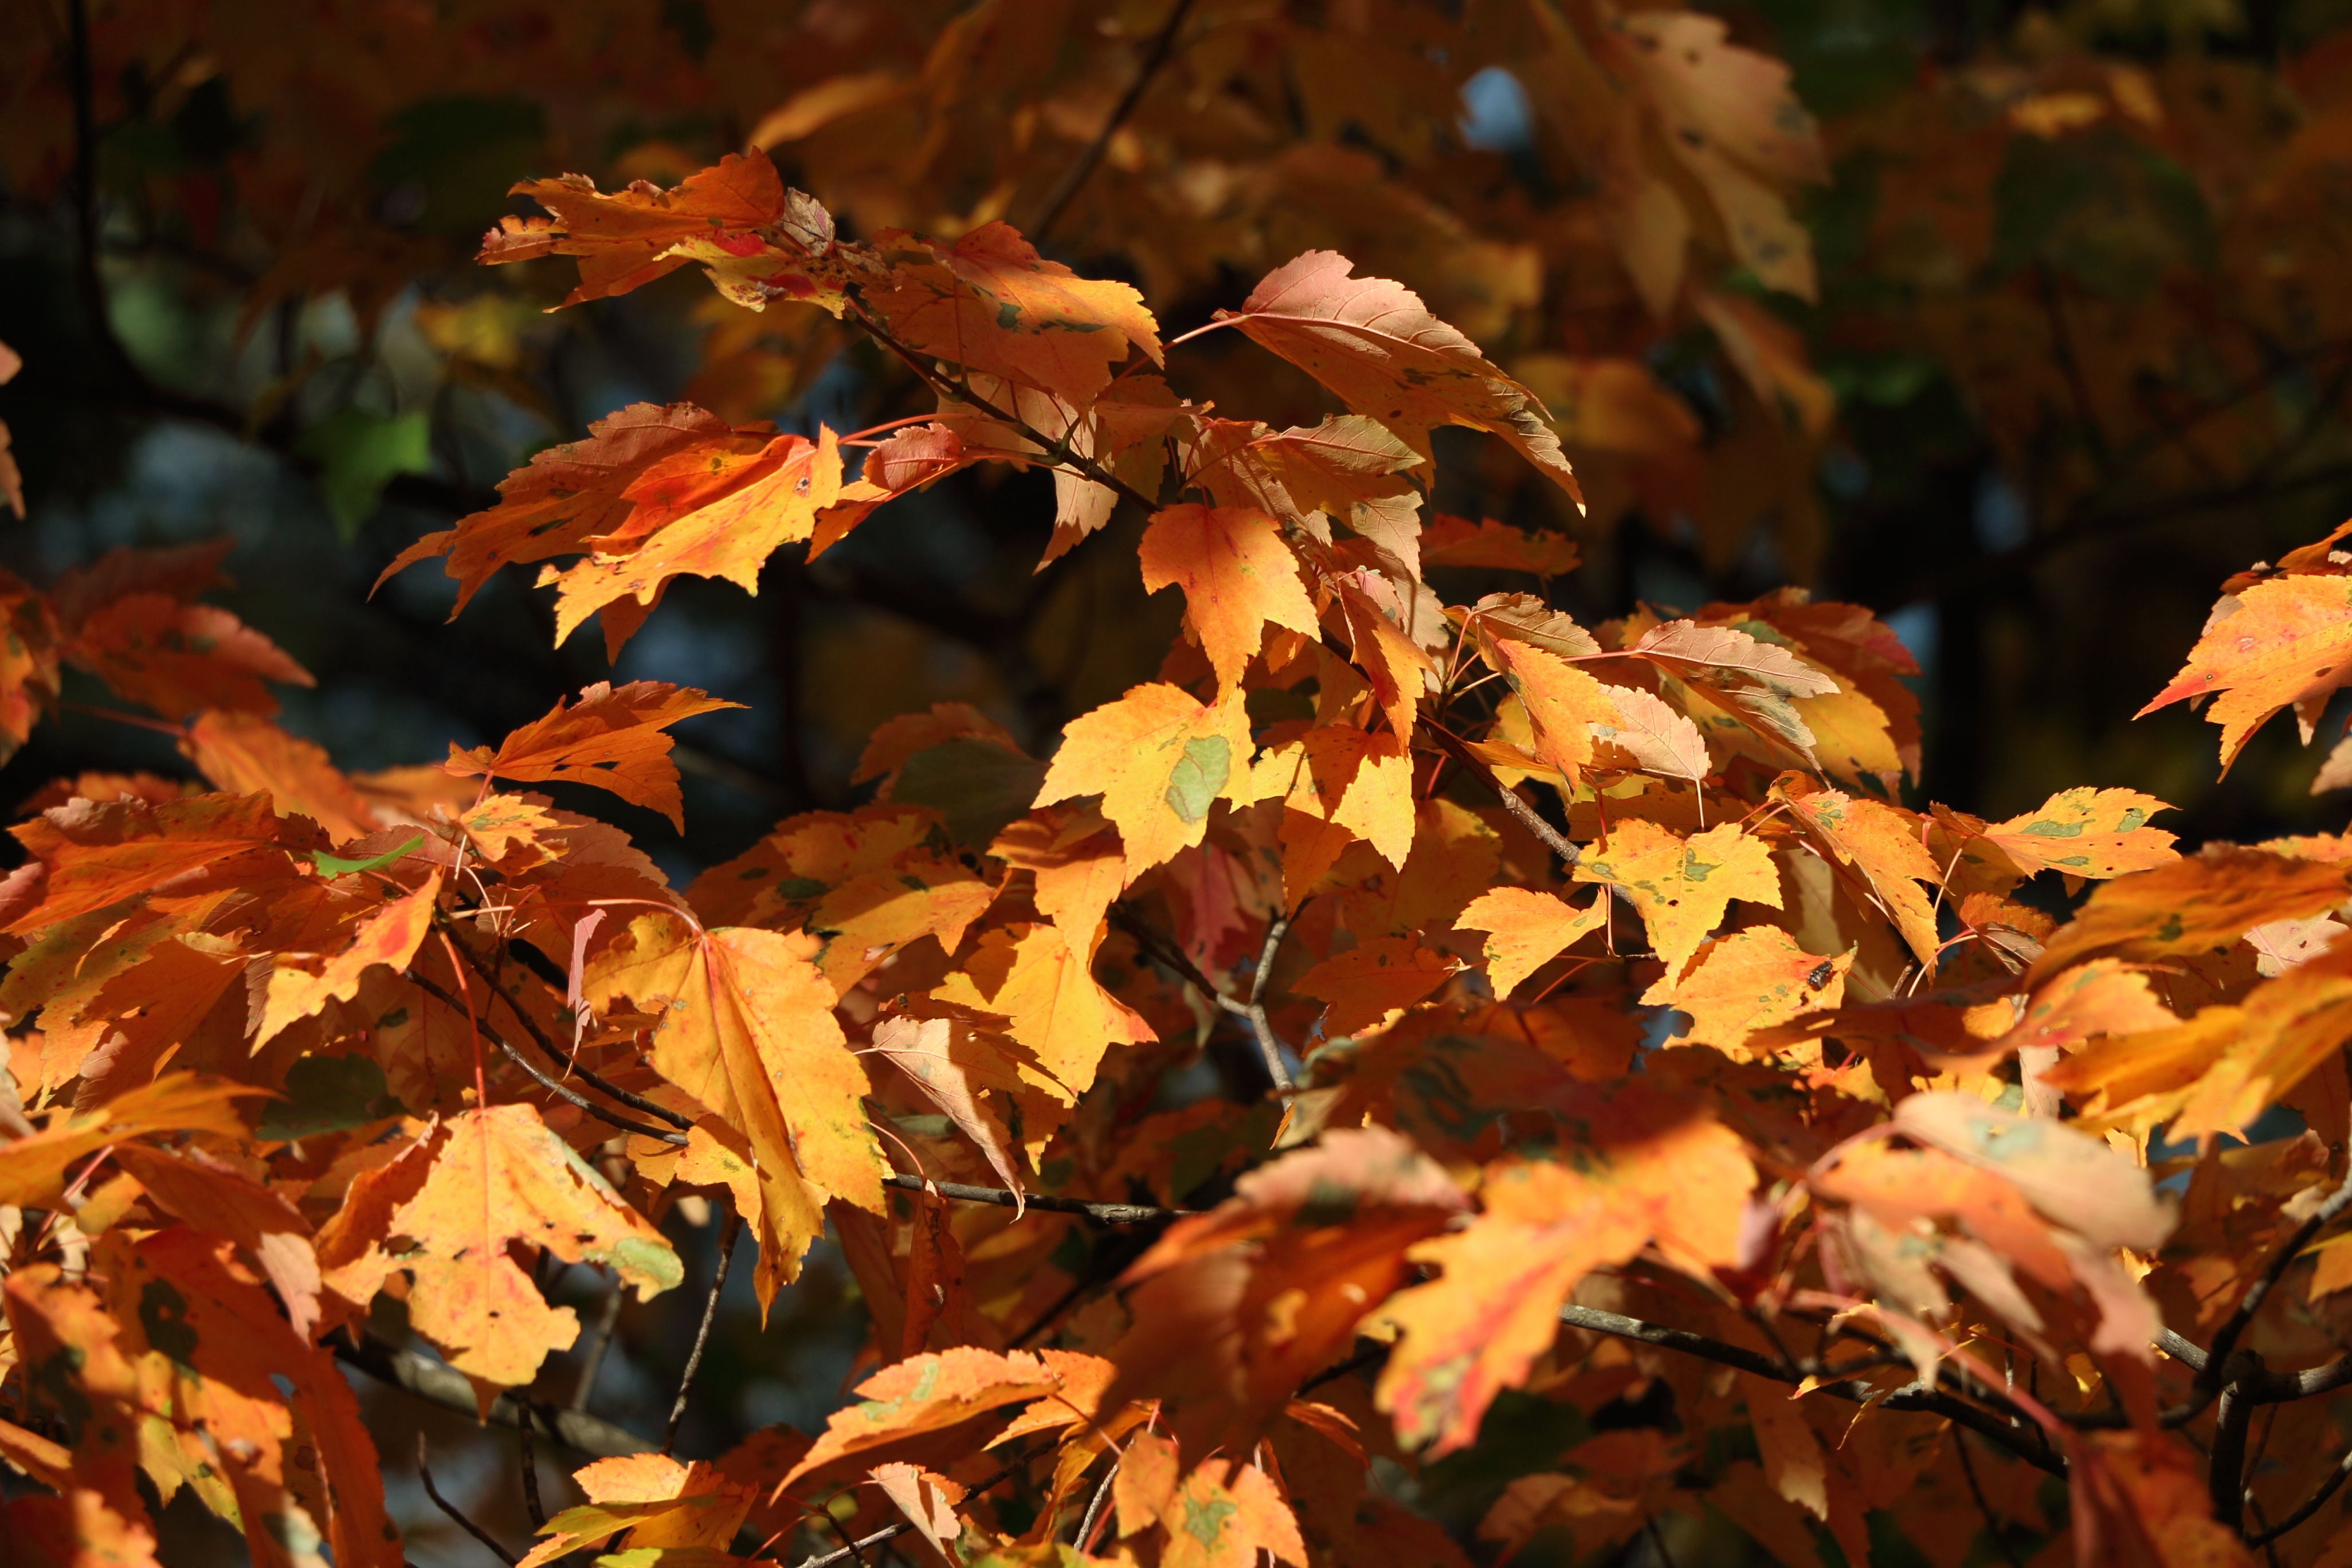
tree, branch, plant, leaf, autumn, season, maple tree, maple leaf, deciduous, flowering plant, woody plant, land plant